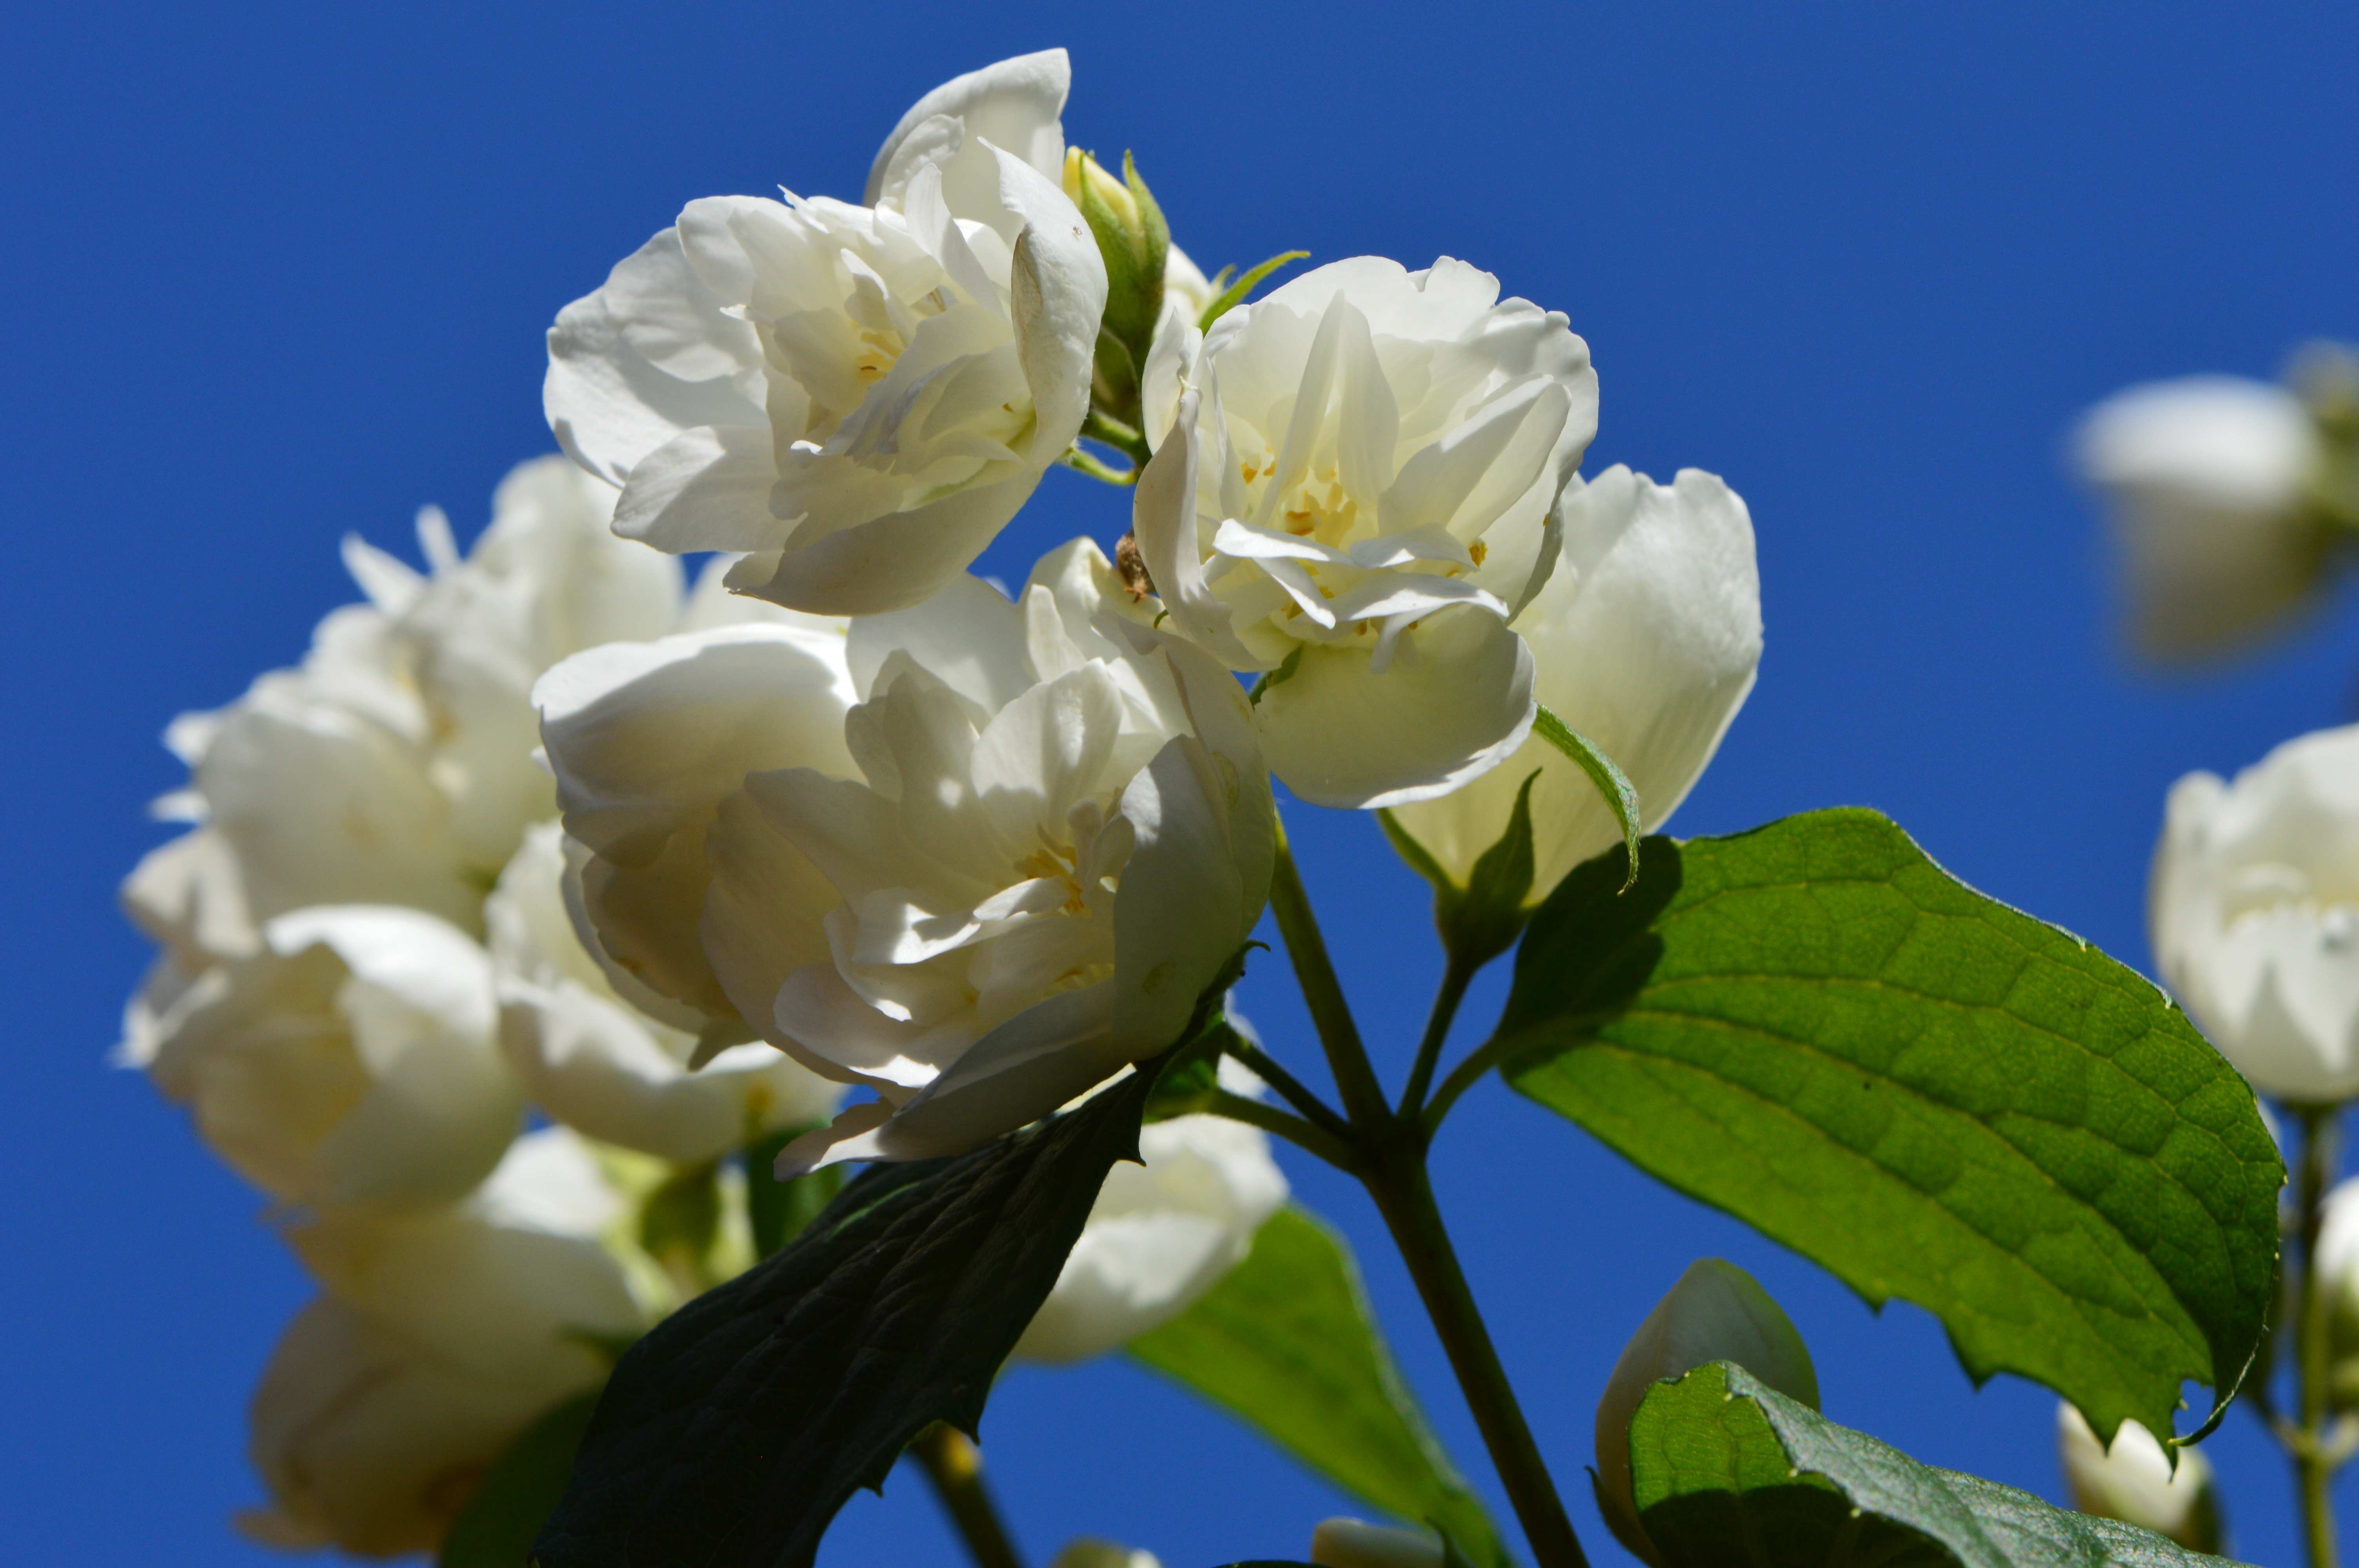
nature, branch, blossom, plant, white, flower, petal, bloom, rose, spring, botany, flora, white flower, wildflower, shrub, macro photography, jasmin, flowering plant, rose family, land plant